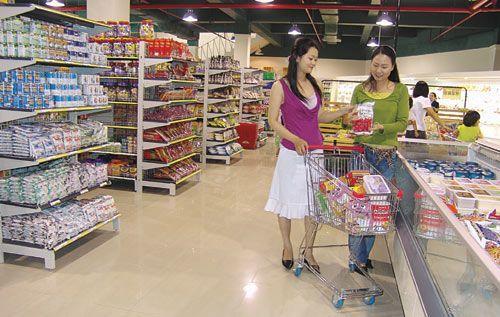
có một sản phẩm xuất hiện ở trên tay người phụ nữ mặc áo tím